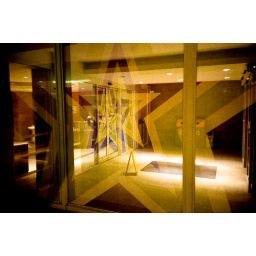
outside there's a box car waiting. outside the family stew. out by the fire breathing. outside we wait 'til face turns blue